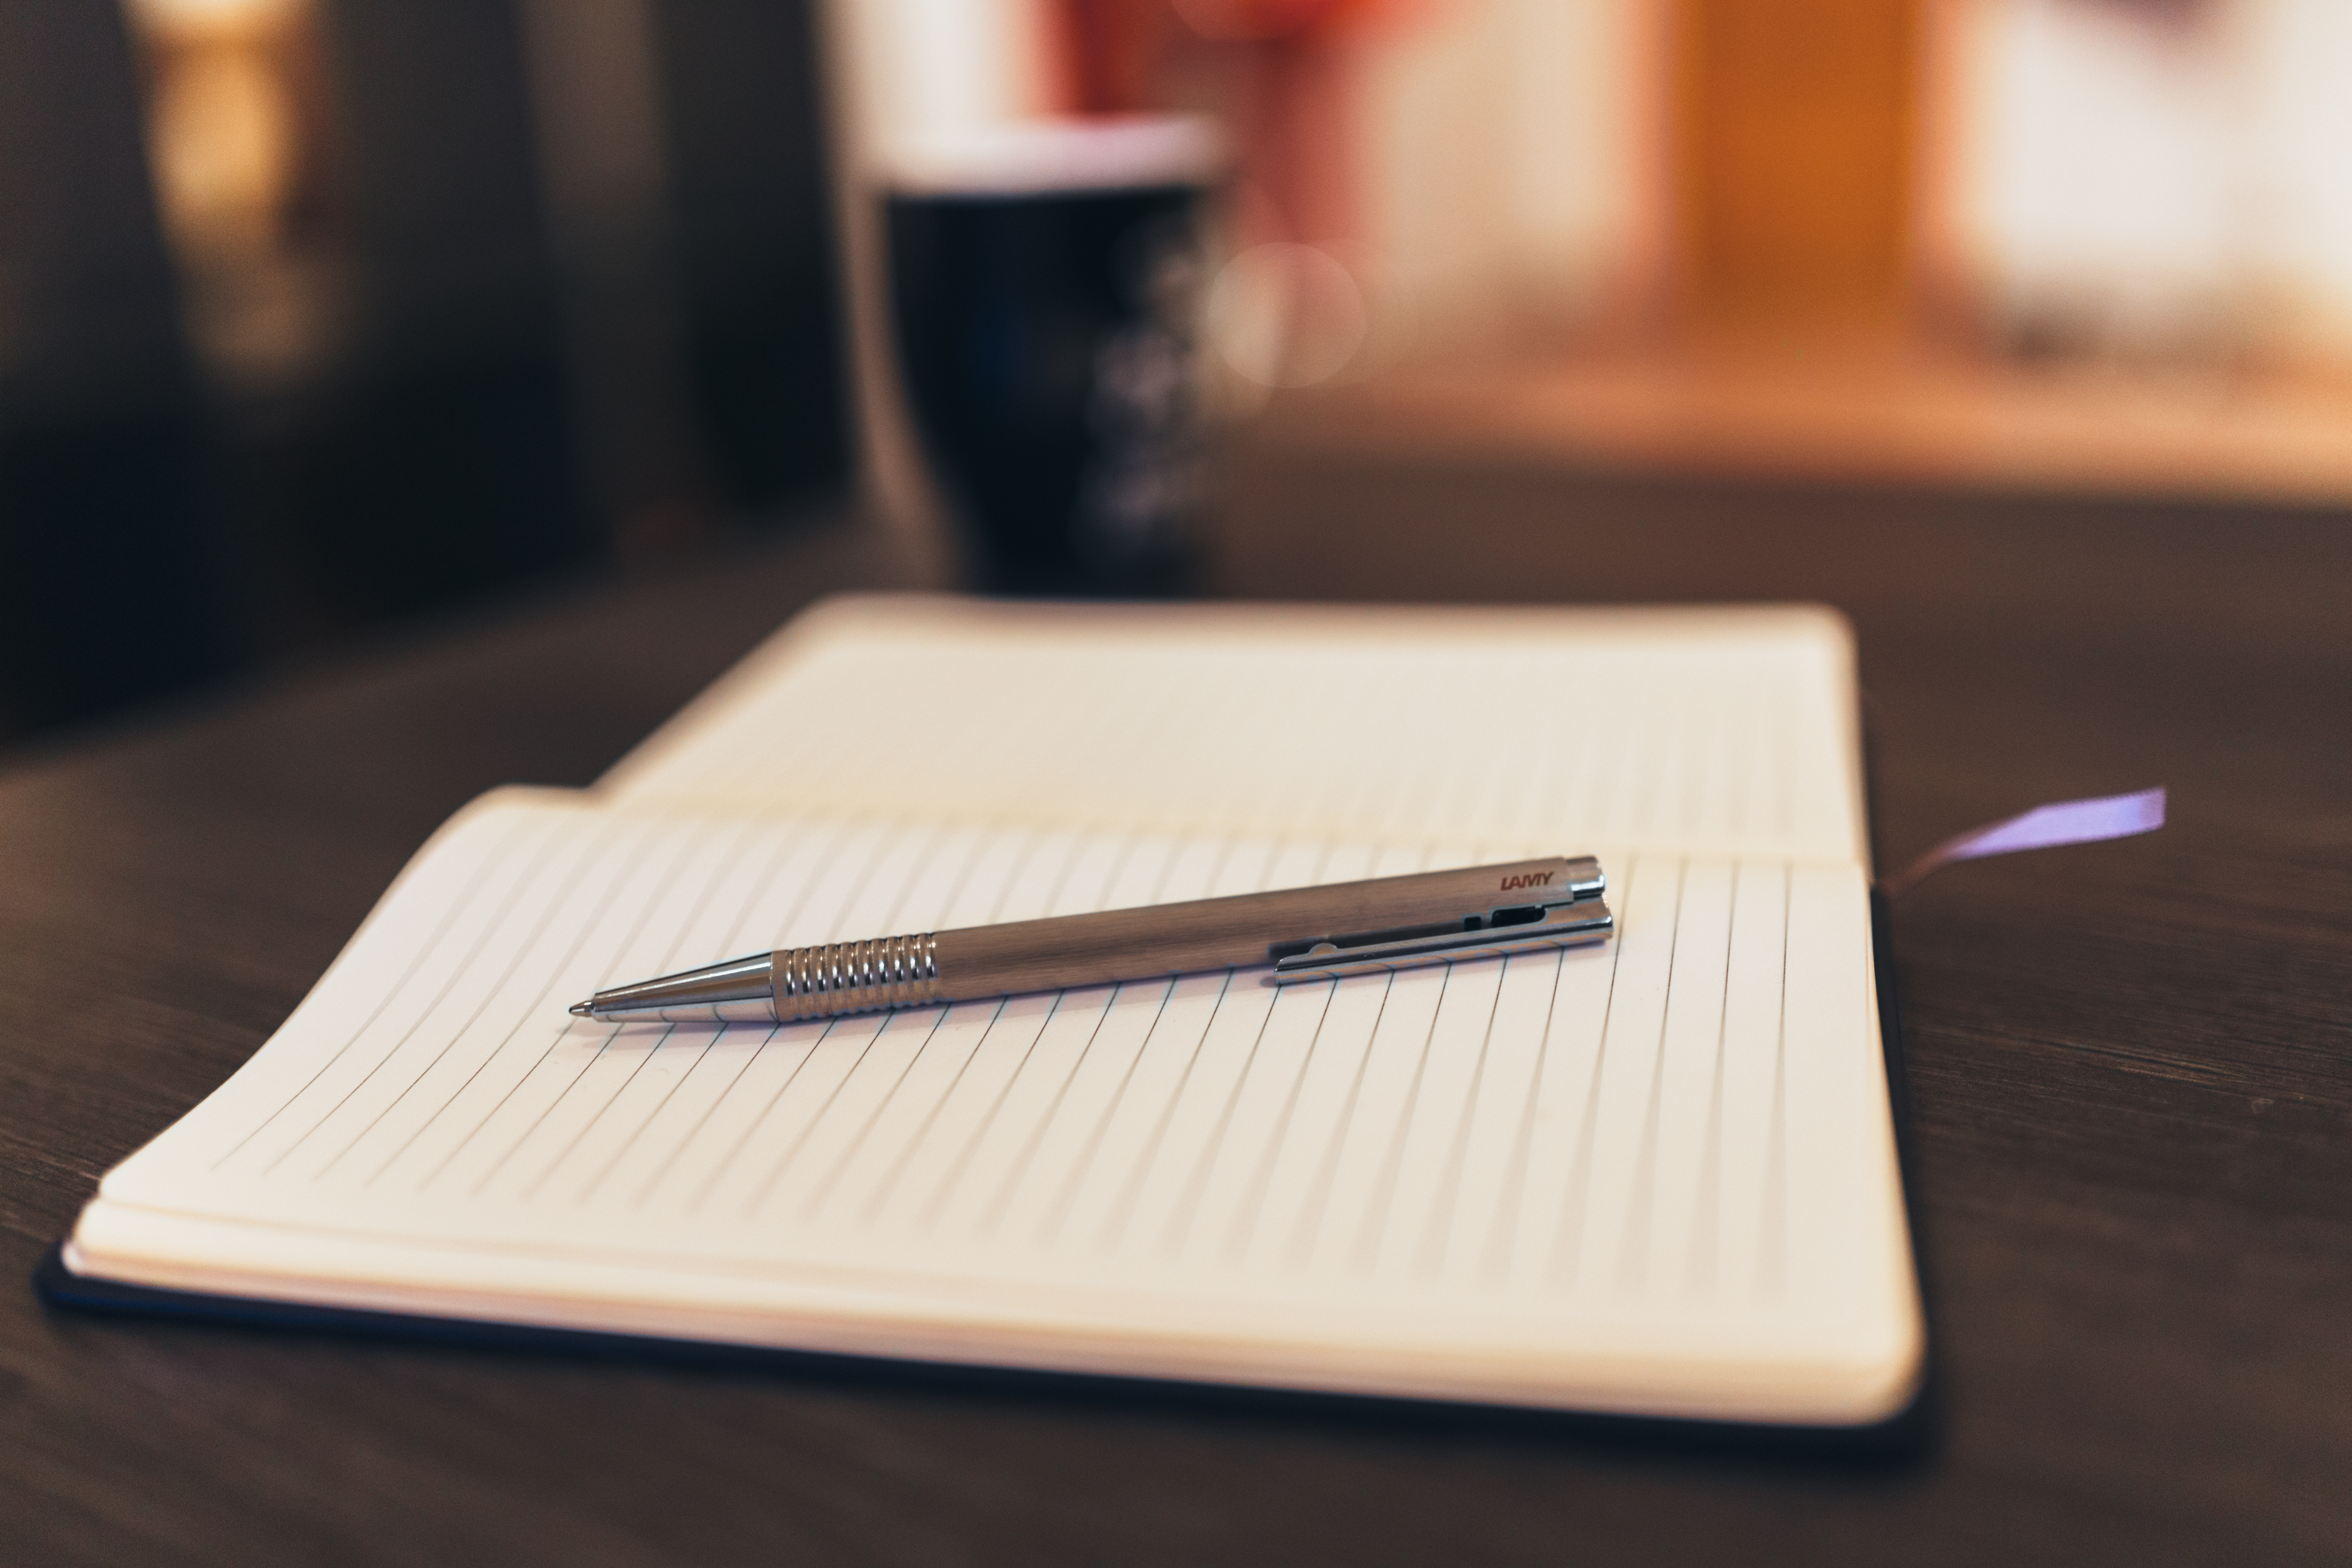
notebook, writing, book, coffee, wood, pen, writer, education, brand, design, document, doodling, notes, copy